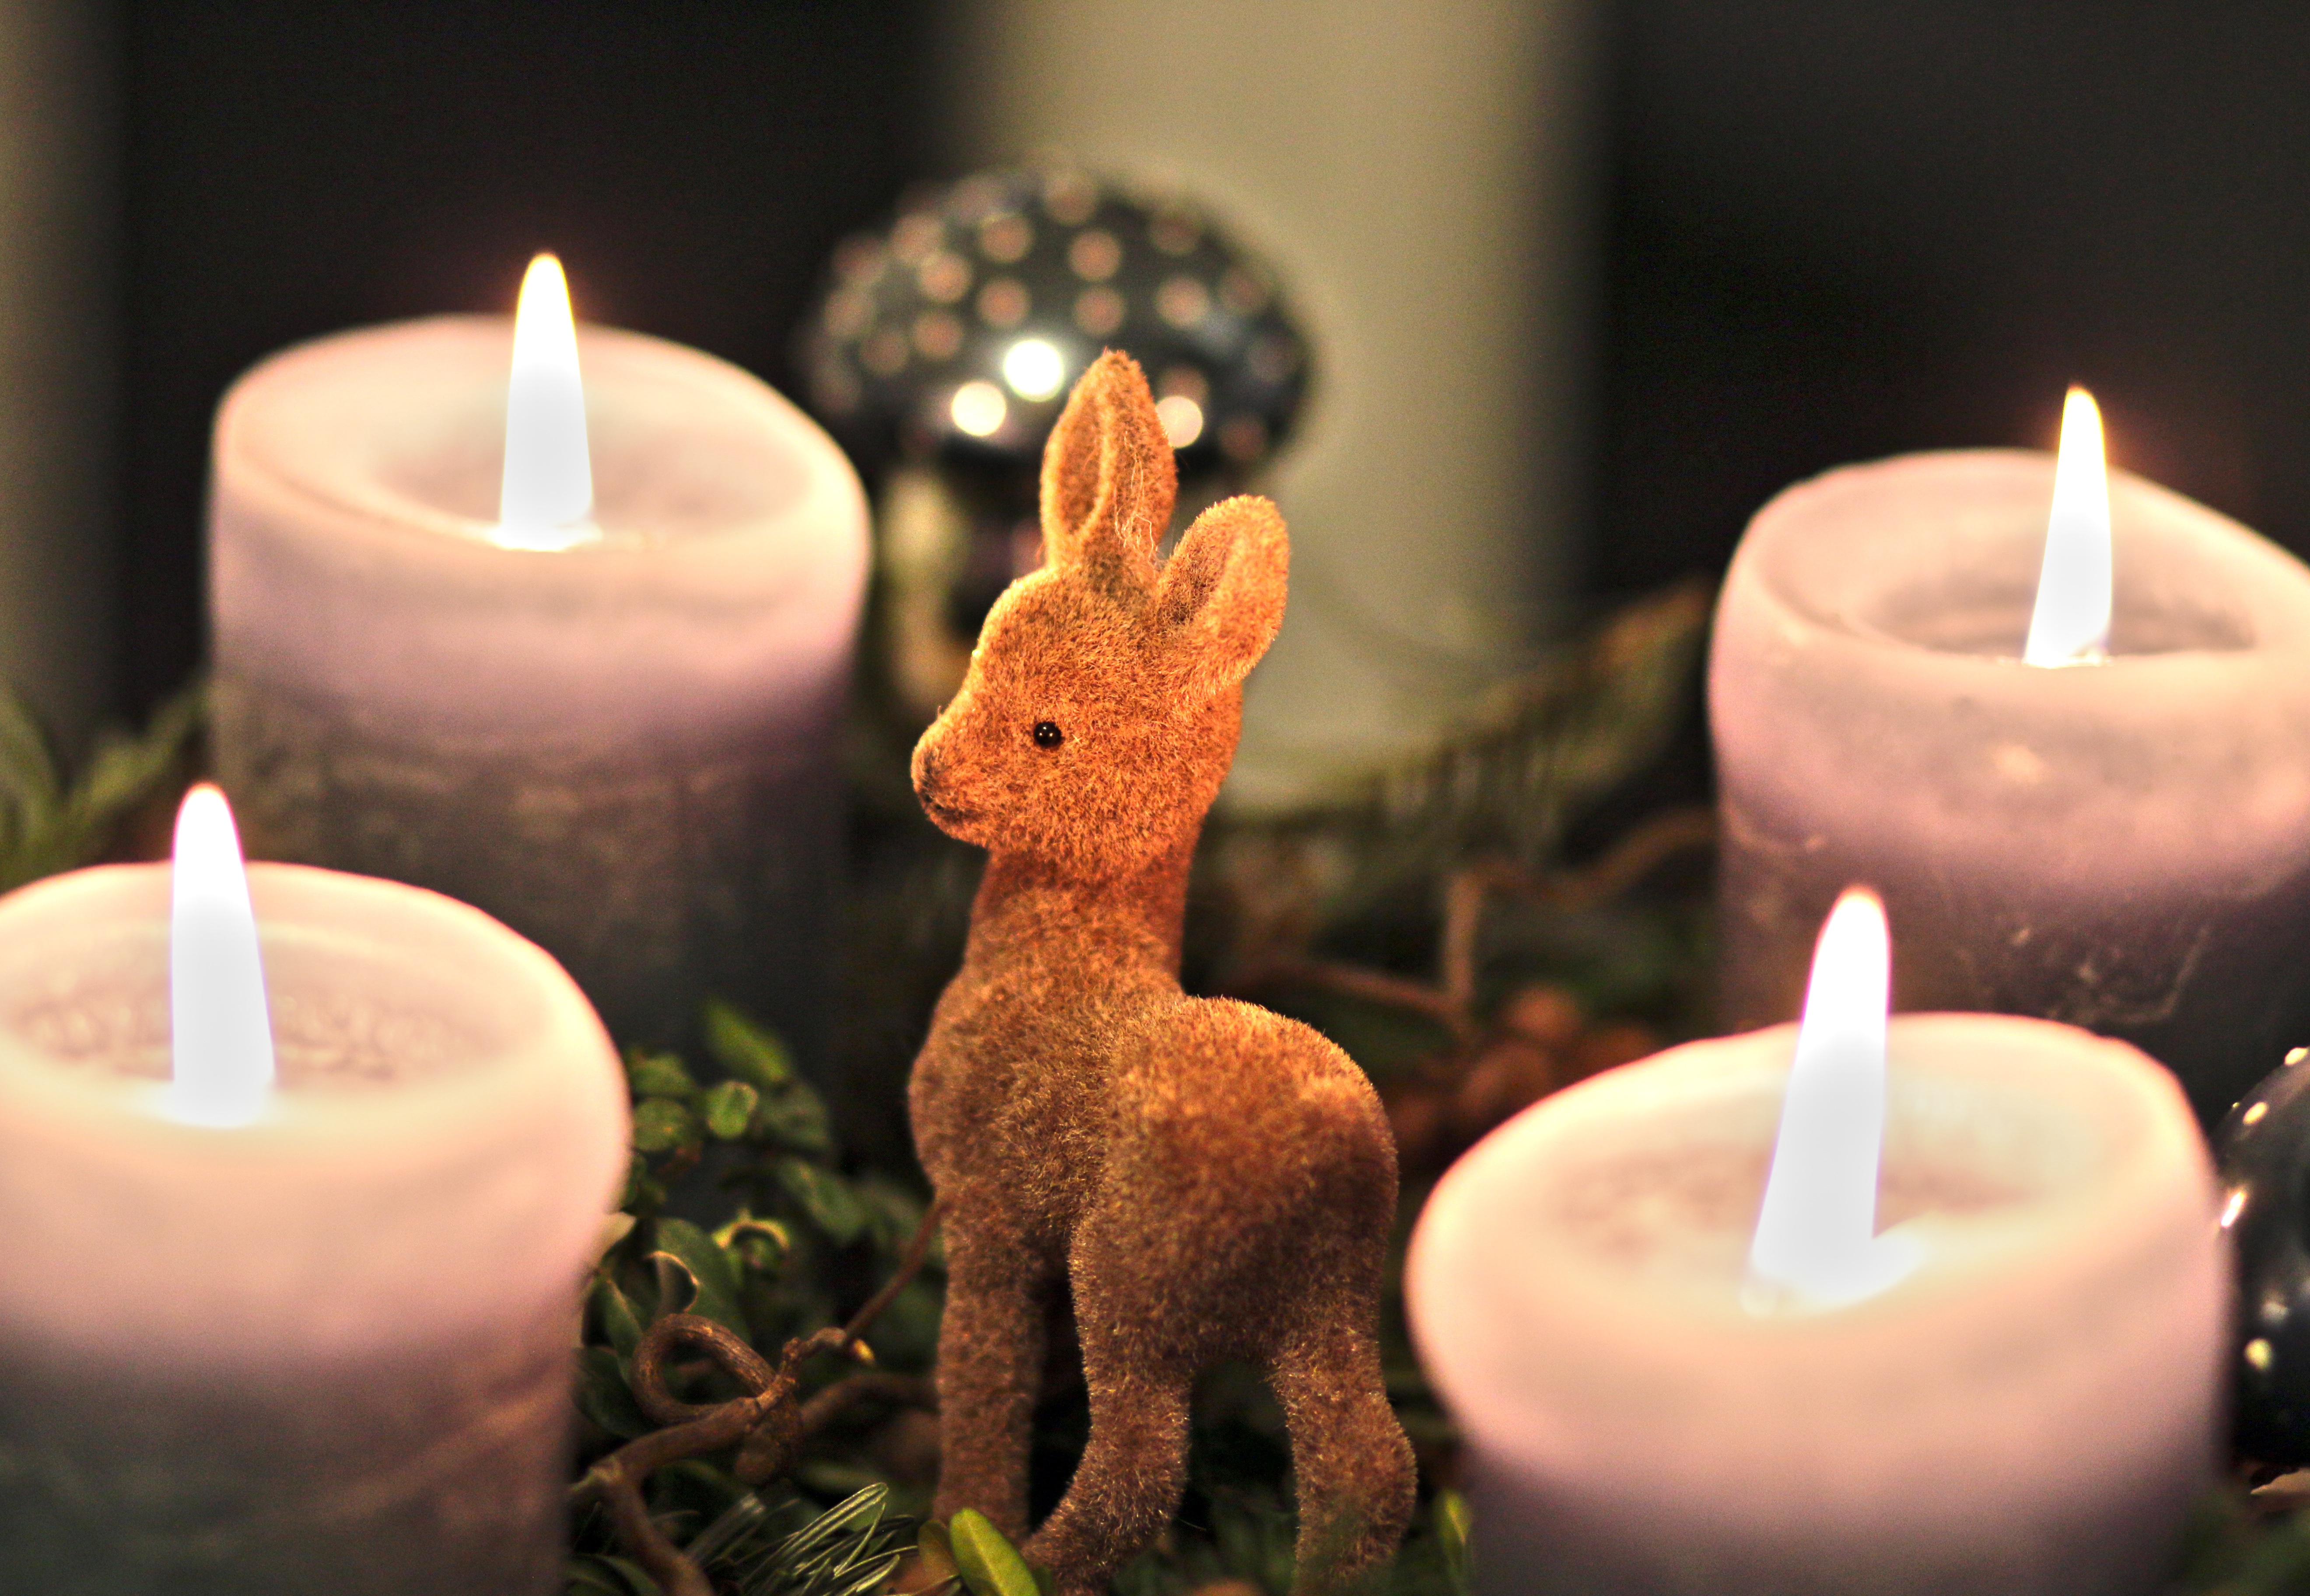
light, decoration, holiday, romantic, candle, christmas, lighting, decor, heat, arrangement, advent, christmas decoration, christmas time, lights, candles, contemplative, event, december, mood, roe deer, wax candle, advent wreath